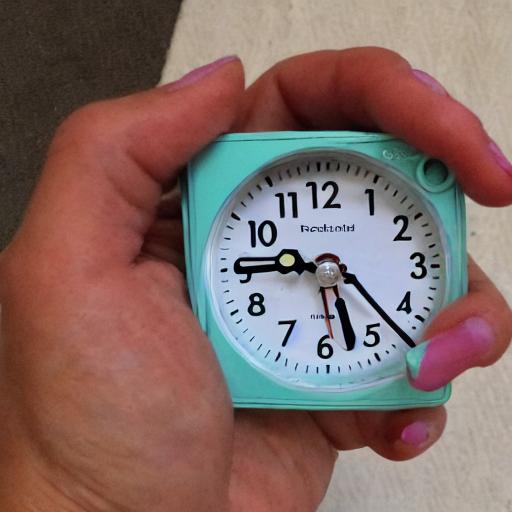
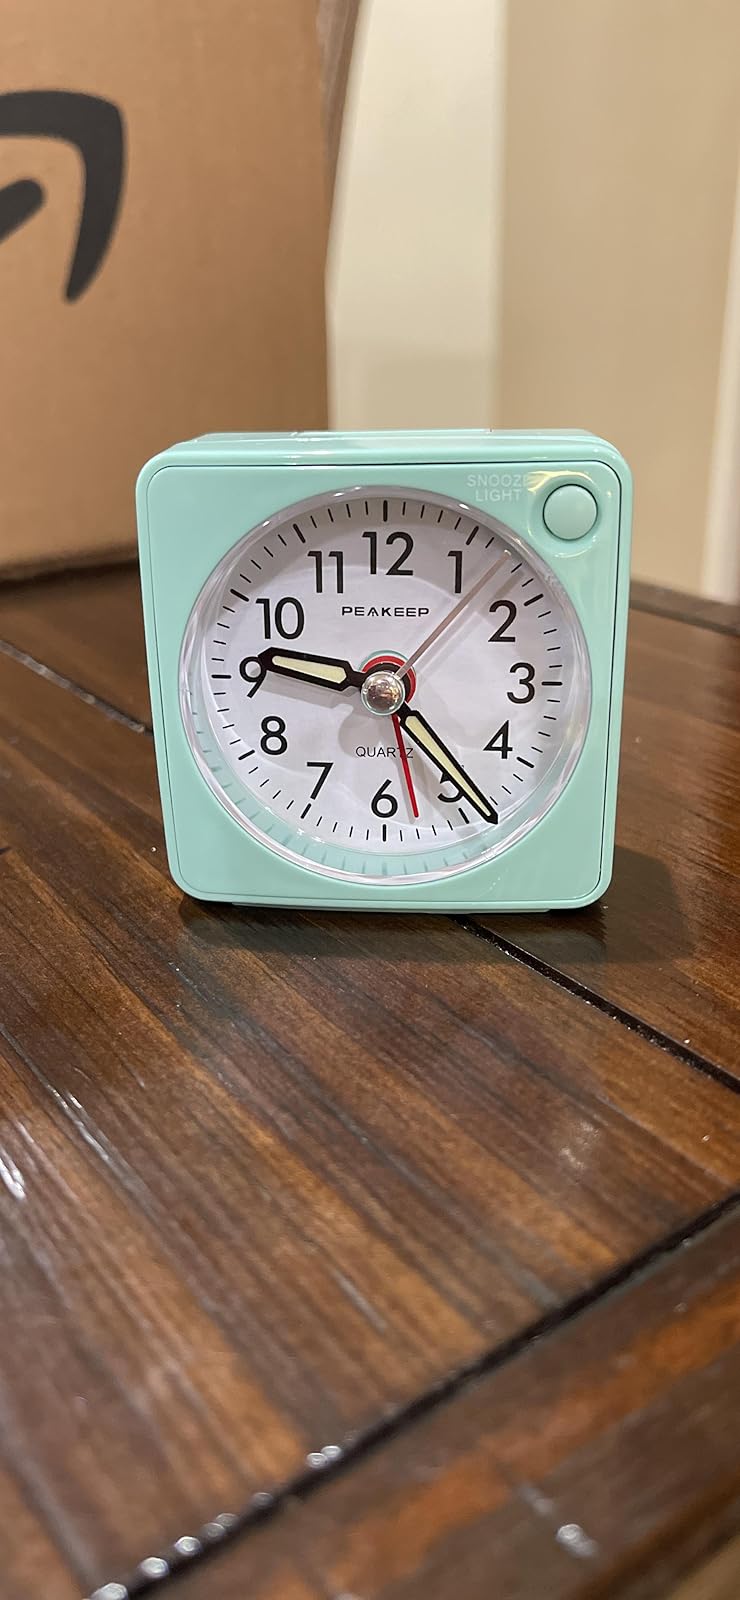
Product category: clock
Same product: no